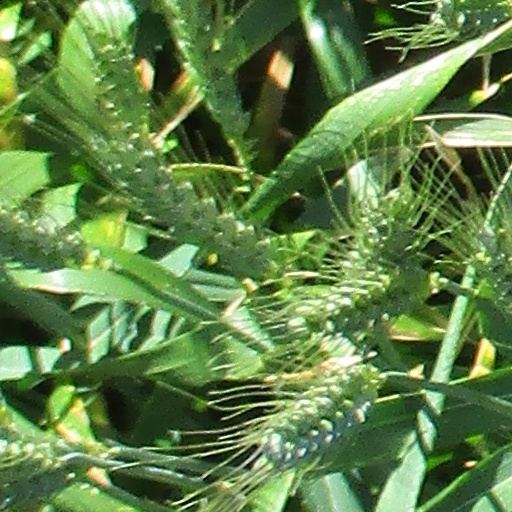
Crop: wheat